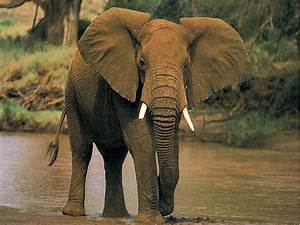
Label: elephant